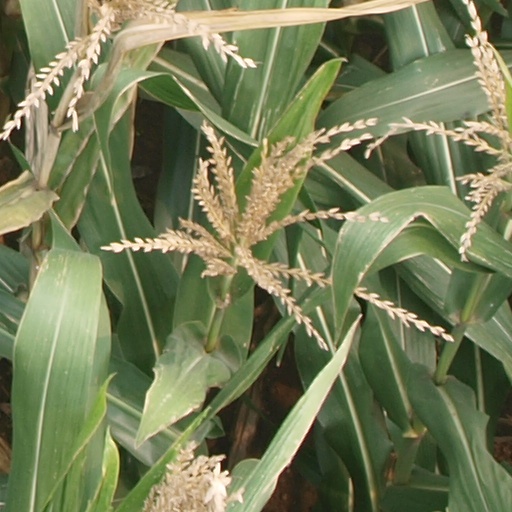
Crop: maize; corn